Aspirin

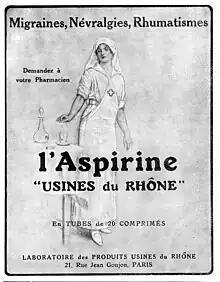
1923 advertisement

Formulations containing high concentrations of aspirin often smell like vinegar because aspirin can decompose through hydrolysis in moist conditions, yielding salicylic and acetic acids.